Flossenbürg concentration camp

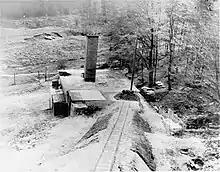
The Flossenbürg crematorium

During 1942, the focus of the SS shifted towards war production, leading to negotiations with arms manufacturers to license their products to DEST. Messerschmitt was one of the most important armaments companies that demonstrated interest in acquiring the slave labor of concentration camp prisoners, opening negotiations with DEST via Regensburg by the end of 1942 to produce parts for the Messerschmitt Bf 109 aircraft at Flossenbürg. Under the terms of the deal, Messerschmitt would provide skilled technicians, raw materials, and tools, paying DEST 3 Reichsmarks per day for a skilled laborer and 1.5 Reichsmarks per day for an unskilled prisoner. Thus, Messerschmitt could increase its profit margin by reducing labor costs, while DEST could reduce its administrative costs by acting as a manpower agency. In mid-January 1943, DEST accepted the offer; production started in early February.